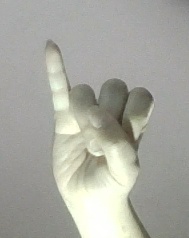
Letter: meem